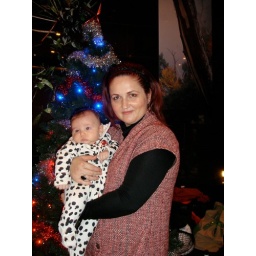
Max in his cute doggy costume.